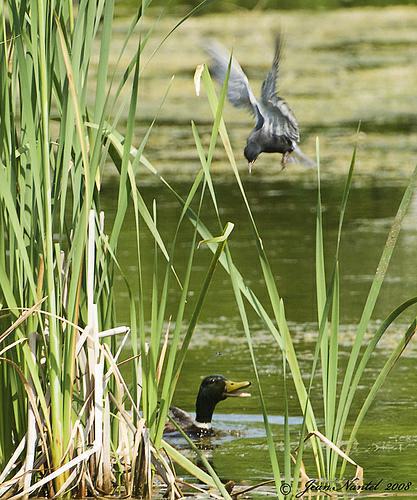
A photo of a black tern